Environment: real
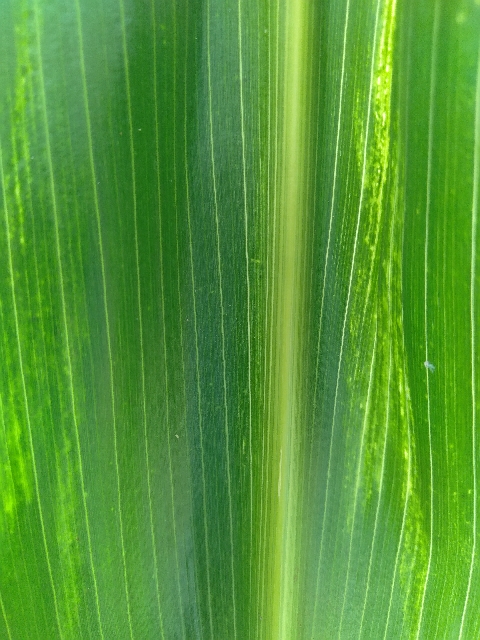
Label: lethal_necrosis